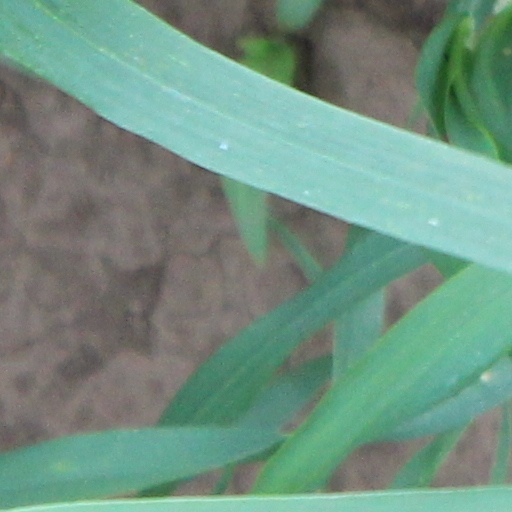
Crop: wheat